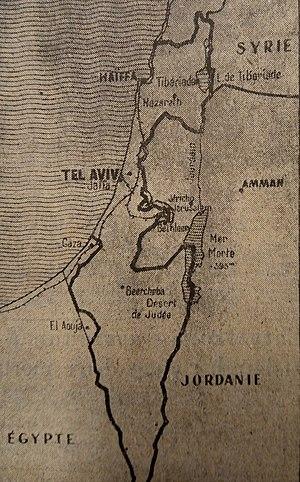
La presse Tunisie 1956
L'histoire des Juifs en Tunisie sous le protectorat français s'étend de l'instauration du protectorat français de Tunisie le 12 mai 1881 à la proclamation de l'indépendance du pays le 20 mars 1956.